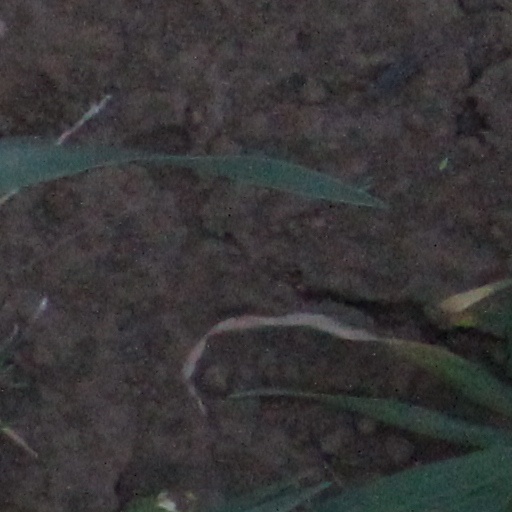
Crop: wheat